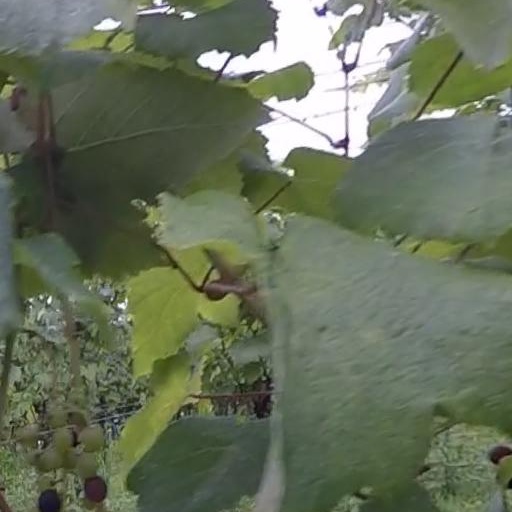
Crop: grape